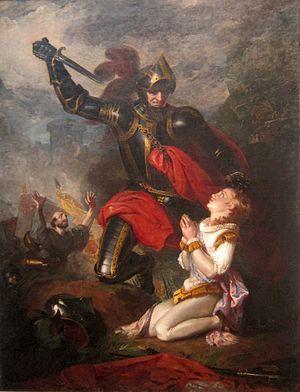
Edmond Plantagenêt, dit comte de Rutland, est le deuxième fils survivant de Richard Plantagenêt, duc d'York, et de Cécile Neville. Il est le jeune frère d'Édouard IV et le frère aîné de Richard III.
John Clifford, 9ᵉ baron de Clifford et 9ᵉ seigneur de Skipton, est un membre de la famille Clifford. Il est un chef militaire anglais de la maison de Lancastre durant la guerre des Deux-Roses.
La troisième partie d'Henri VI est un drame historique de William Shakespeare, créé probablement en 1592 et publié la première fois en 1595. C'est la dernière partie du cycle de trois pièces qui compose la Trilogie de Shakespeare sur Henri VI, et qui, avec la pièce Richard III, forme la première tétralogie de Shakespeare. Cette dernière couvre la période comprise entre la mort d'Henri V en 1422 et la mort de Richard III en 1485 à la bataille de Bosworth. À la différence de la première partie, cette pièce se focalise entièrement sur la guerre civile des Deux-Roses. À l'exclusion d'une scène en France, toute l'action se passe en Angleterre.